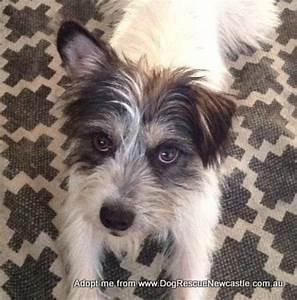
dog